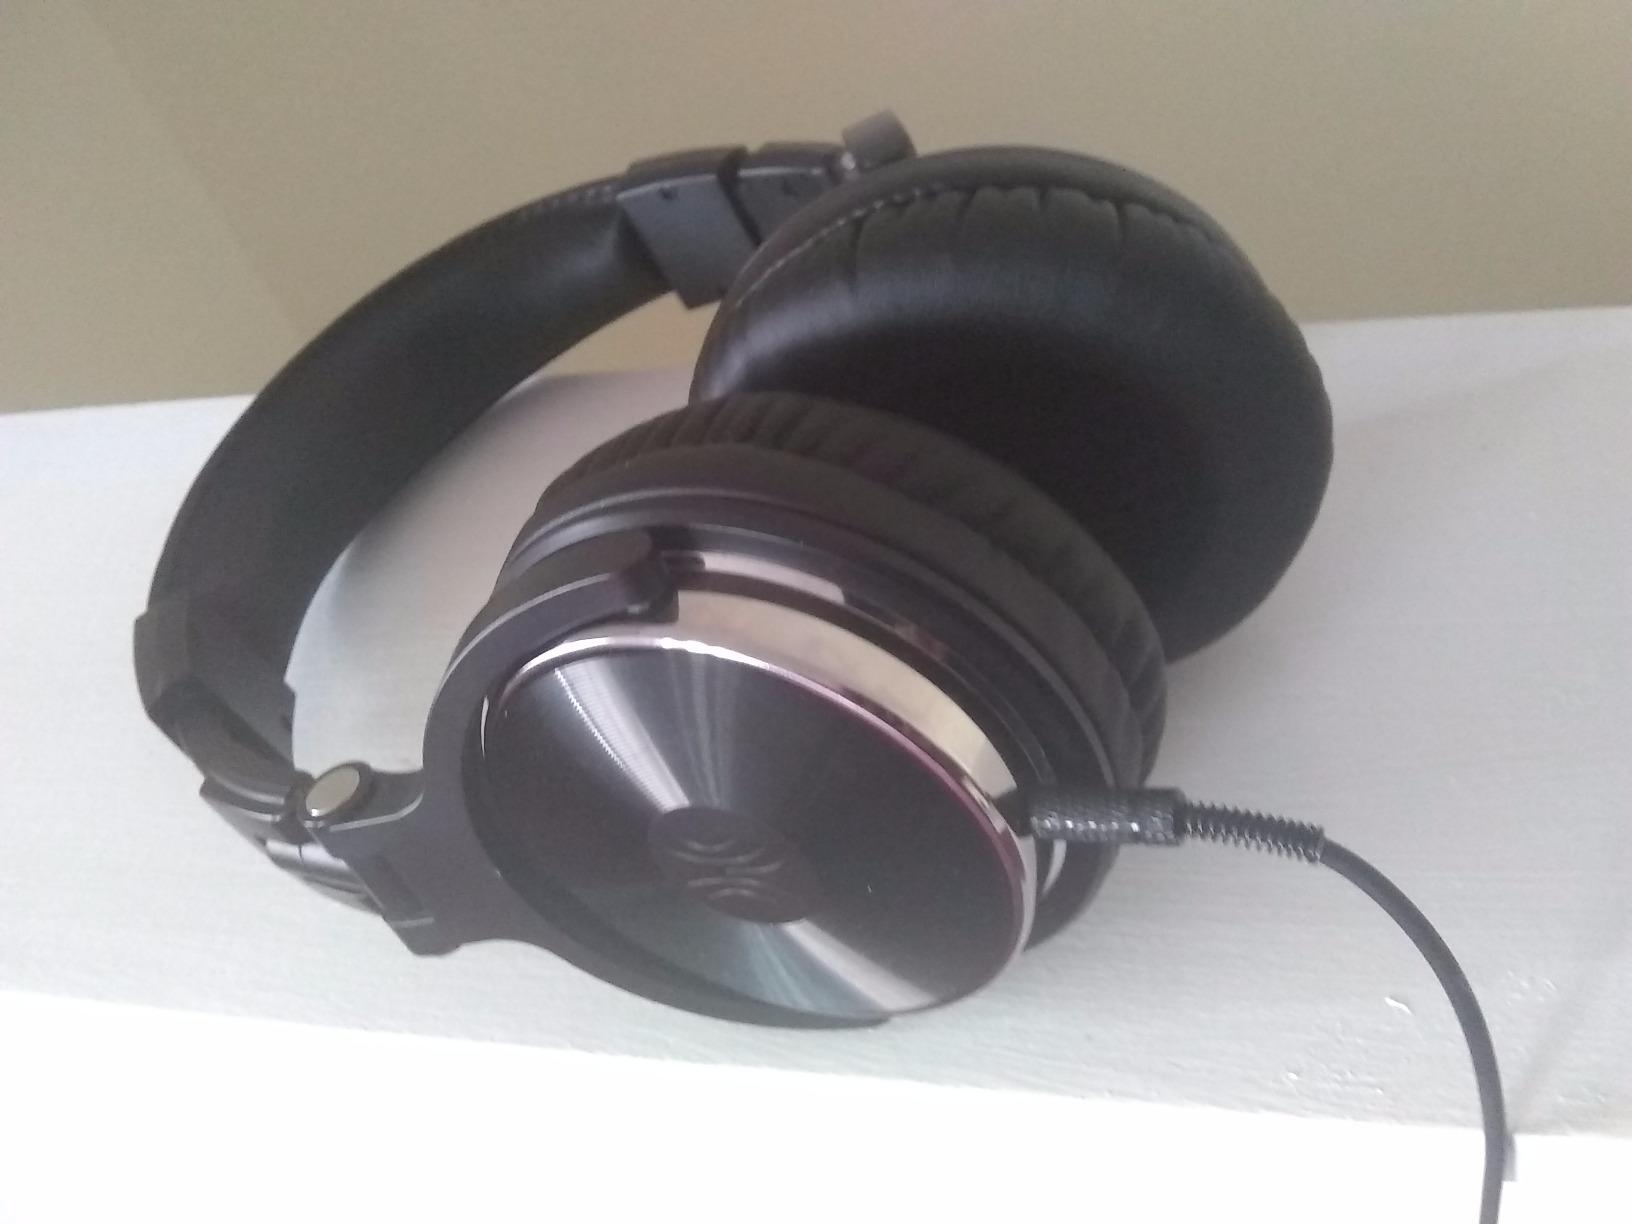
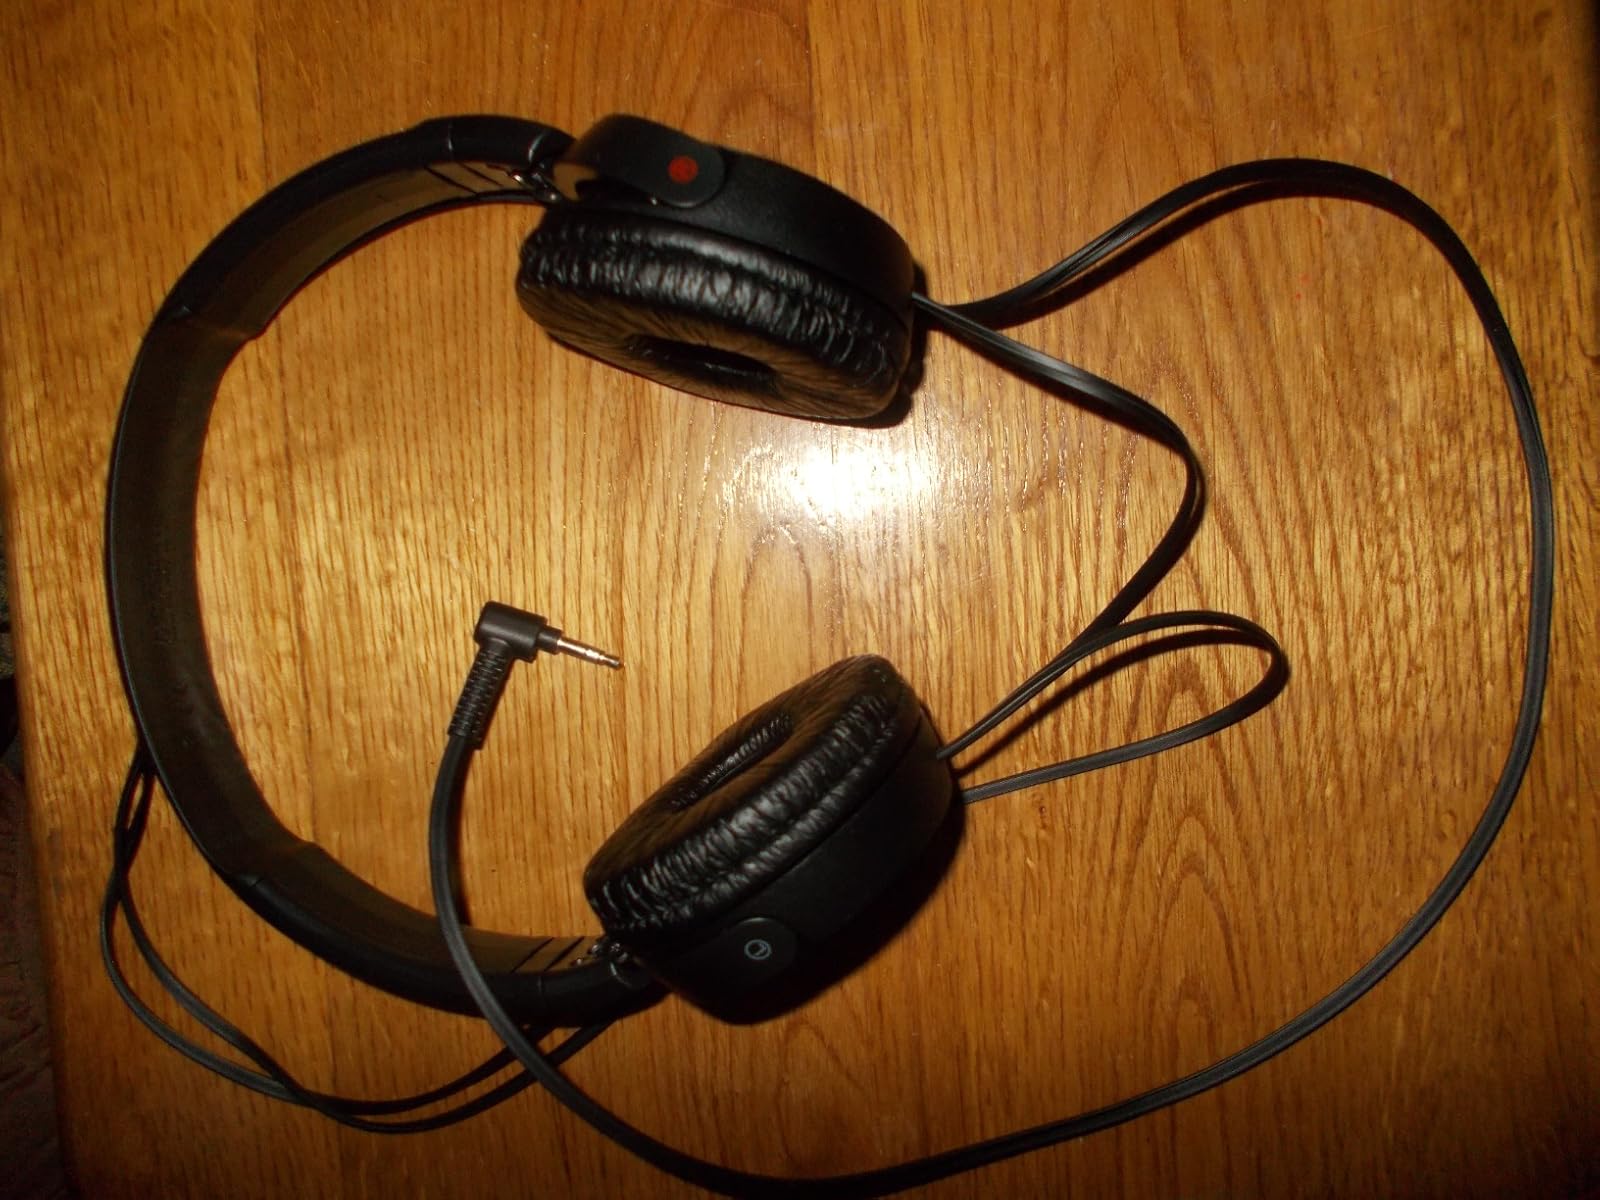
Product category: headphones
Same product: no